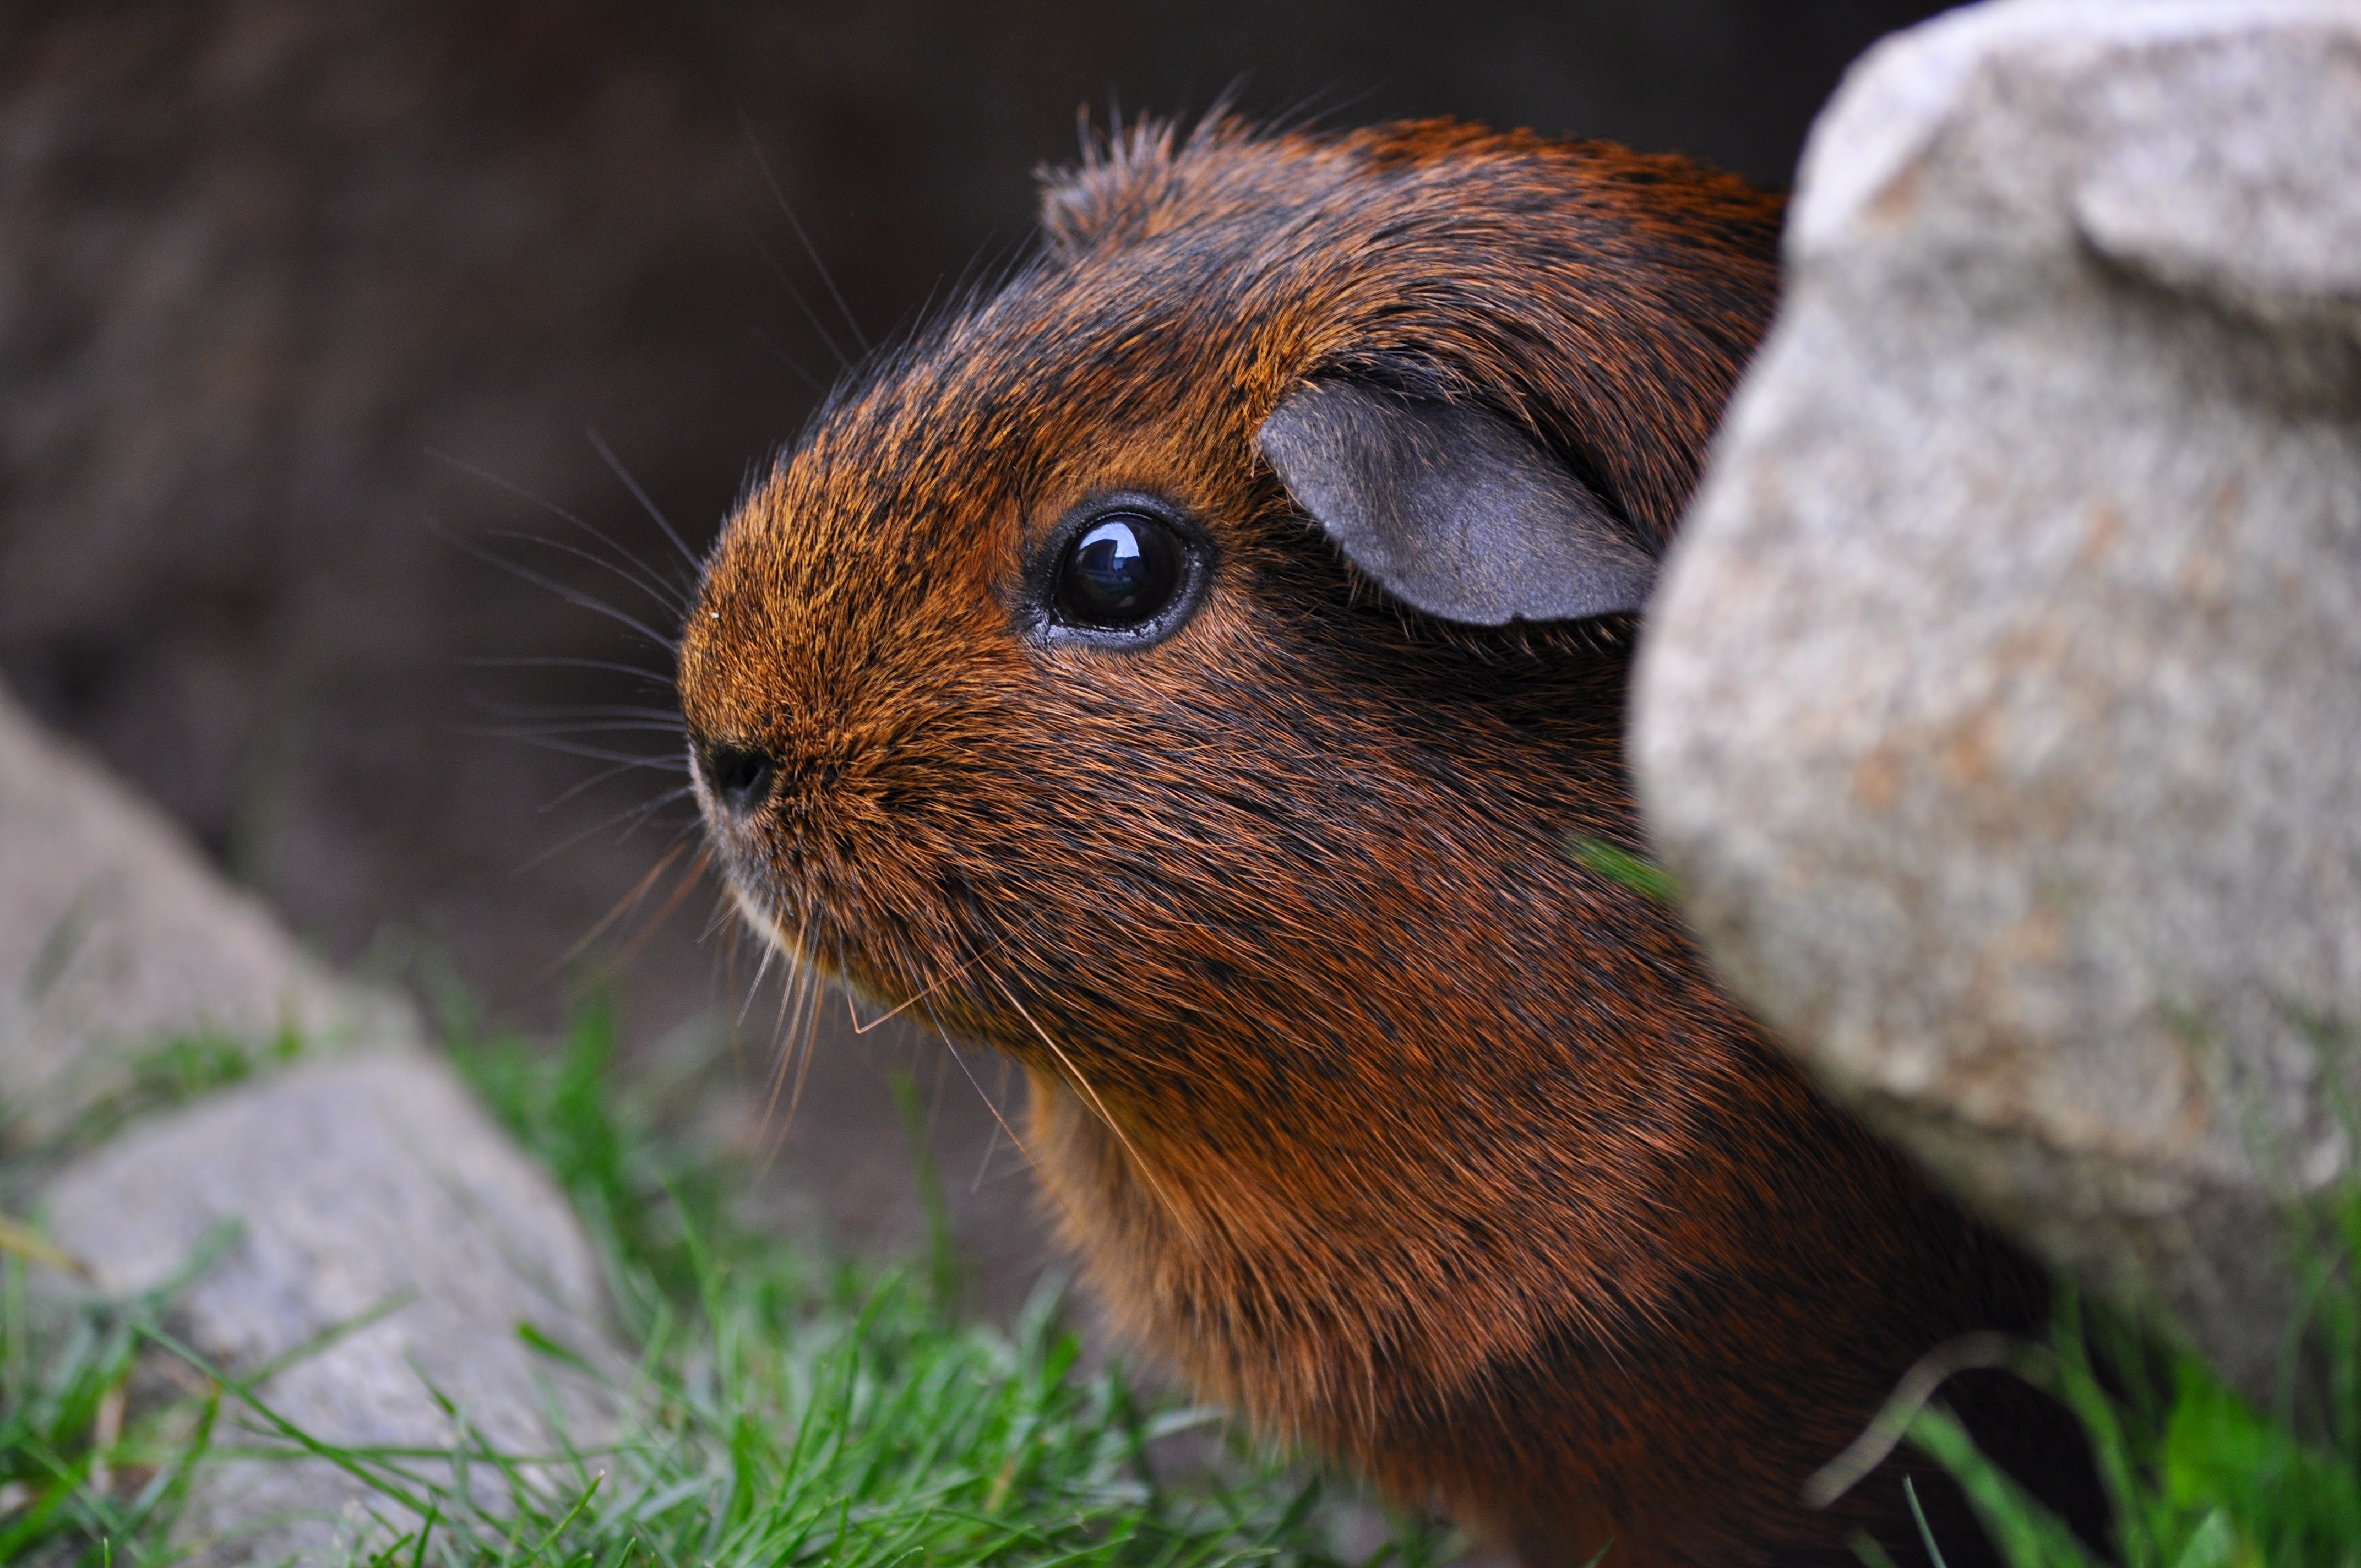
nature, grass, rock, blur, animal, cute, wildlife, fur, mammal, squirrel, rodent, fauna, guinea pig, close up, whiskers, eye, vertebrate, adorable, small animal, domestic rabbit, caviidae, animal photography